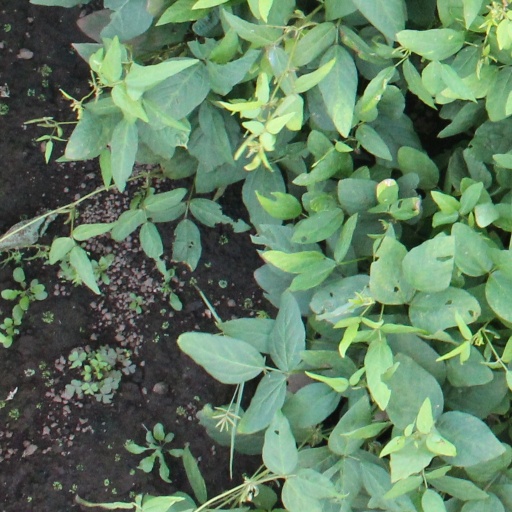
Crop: soybean